Rudy Fernández (basketball)

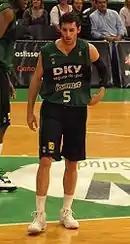
With DKV Joventut at the 2008 ACB Playoffs.

Rudy Fernández won the 2005 and 2007 Catalan Tournaments, the 2006 FIBA EuroChallenge championship, the 2008 Spanish King's Cup title, and the 2008 EuroCup championship, while playing with DKV Joventut of the Spanish ACB League.